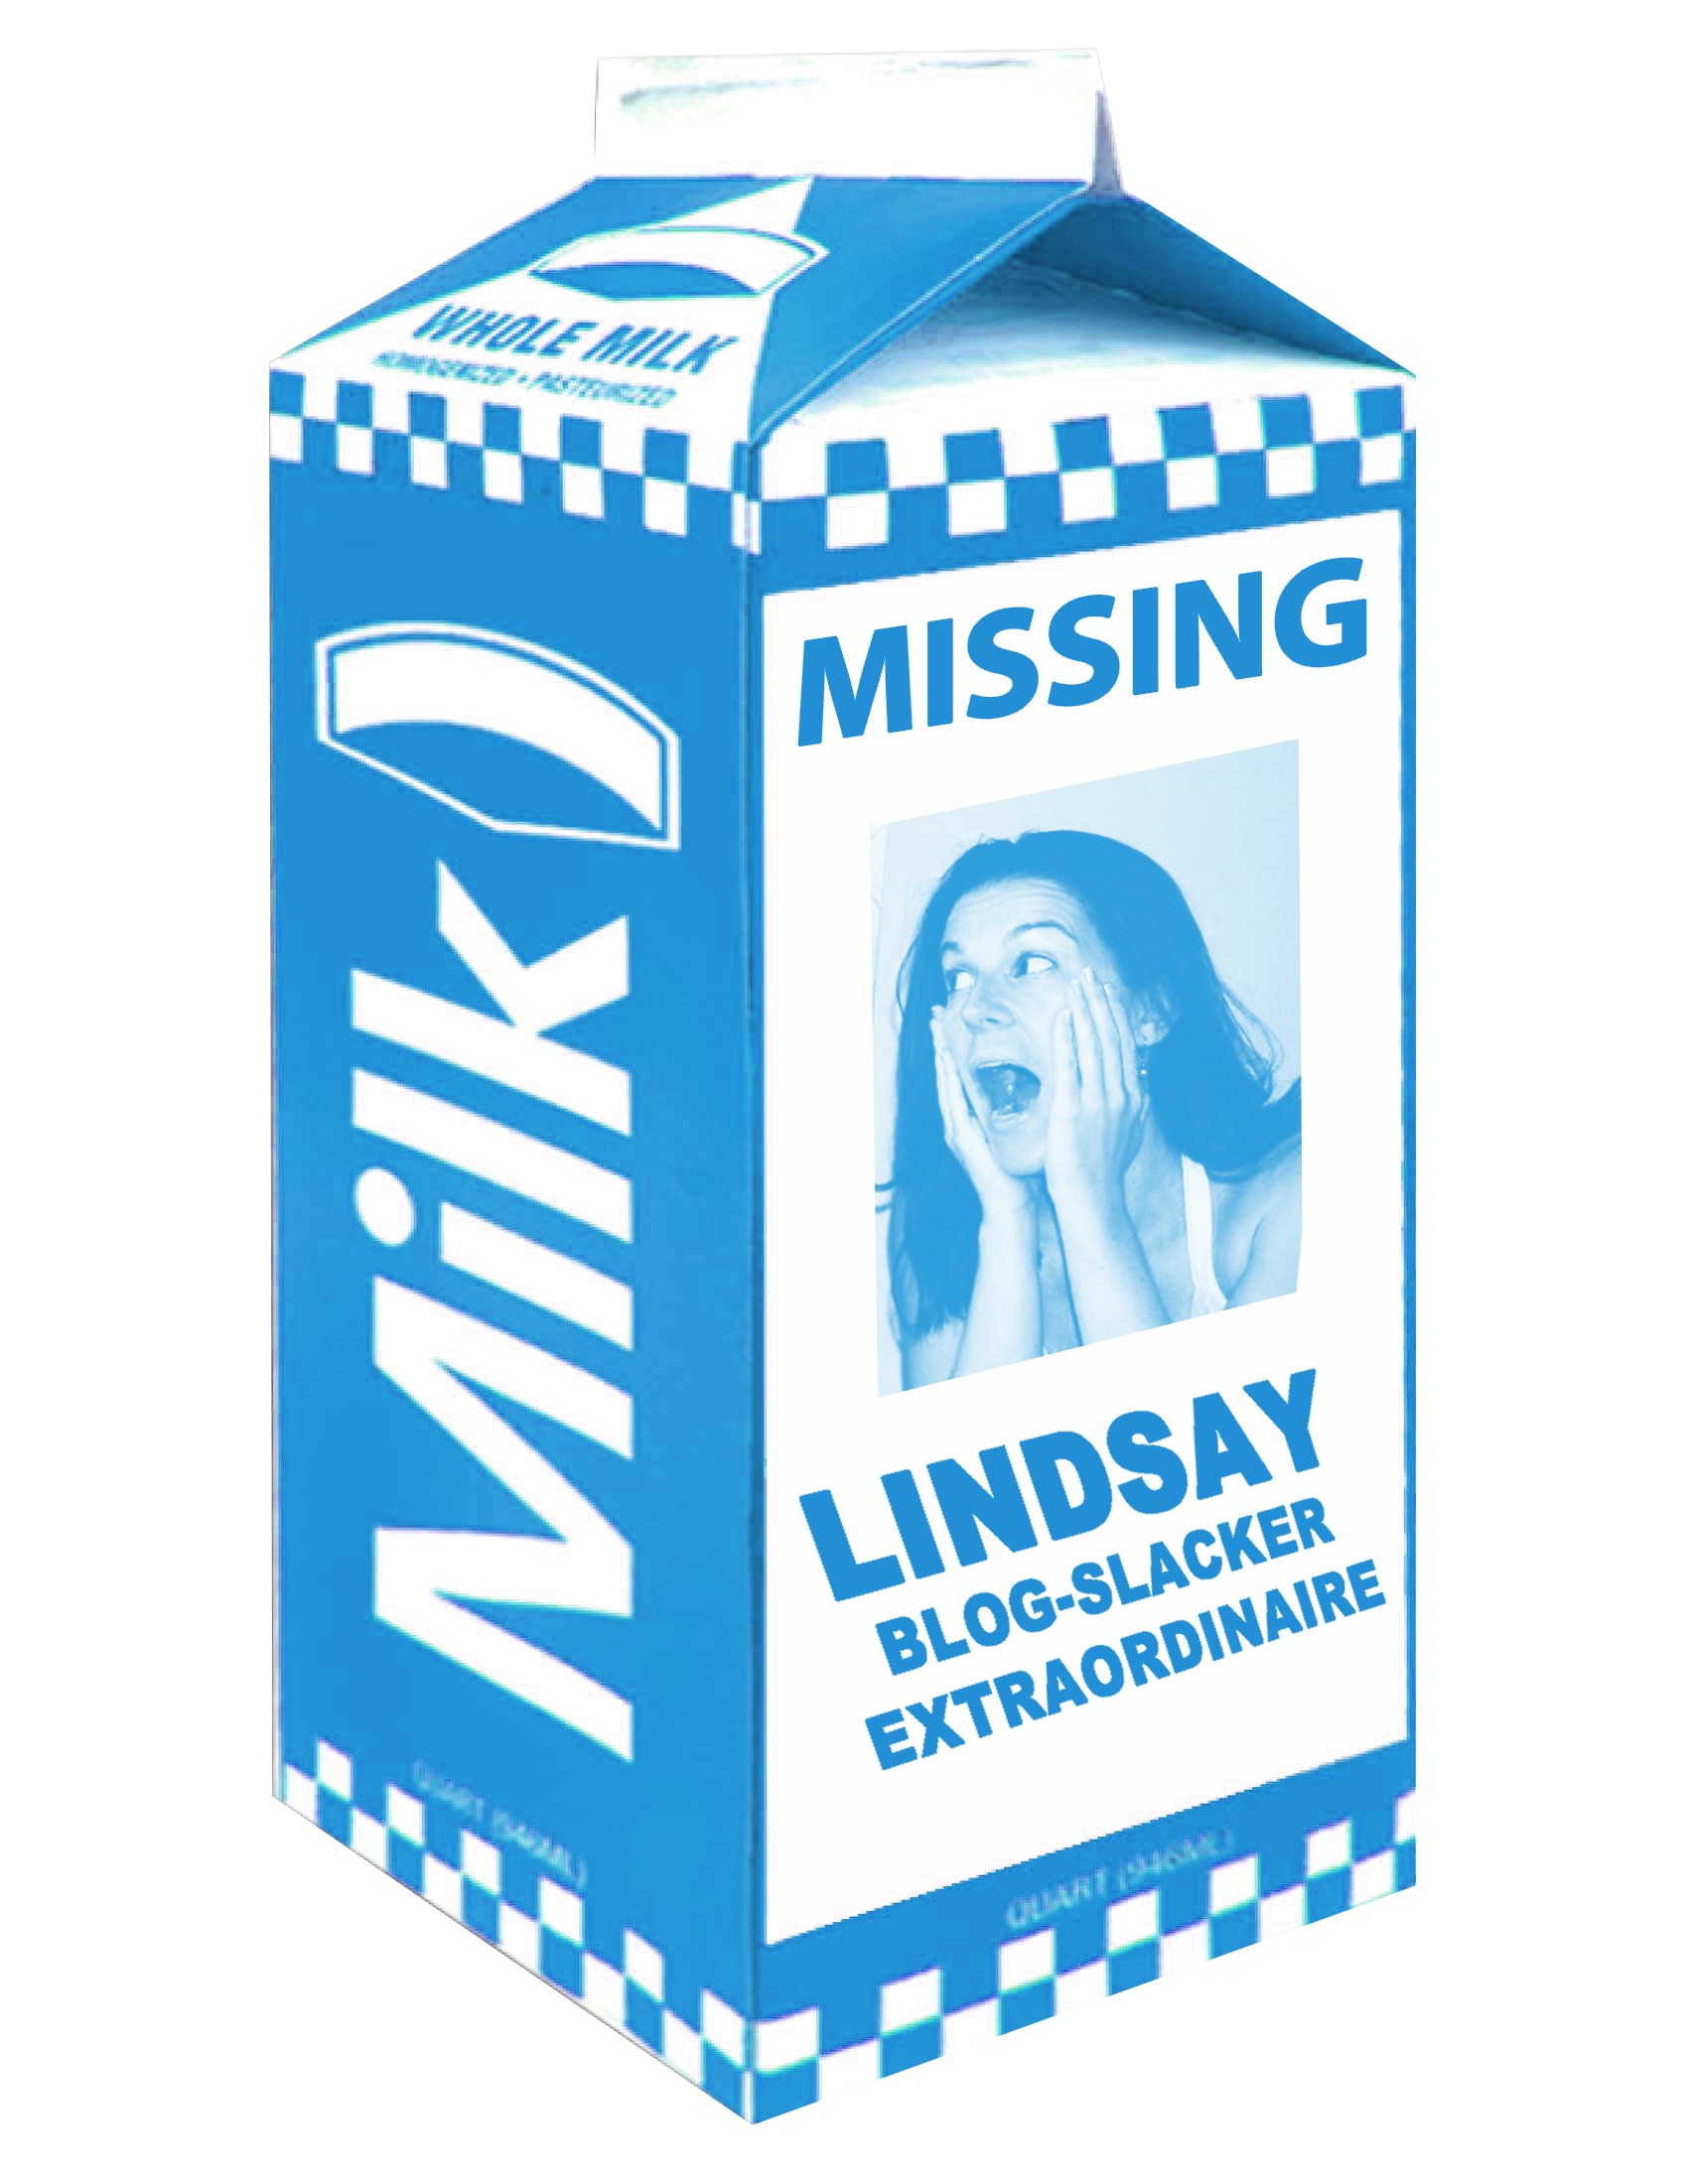
Waste category: cardboard